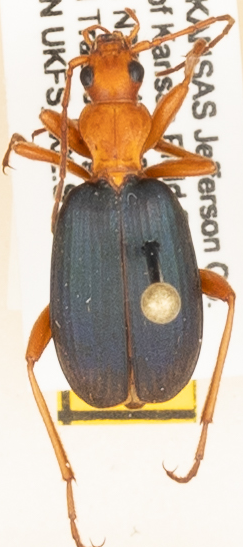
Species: Brachinus alternans
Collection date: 2019-08-06
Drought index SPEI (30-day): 0.494
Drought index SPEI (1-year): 1.69
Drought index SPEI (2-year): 0.738